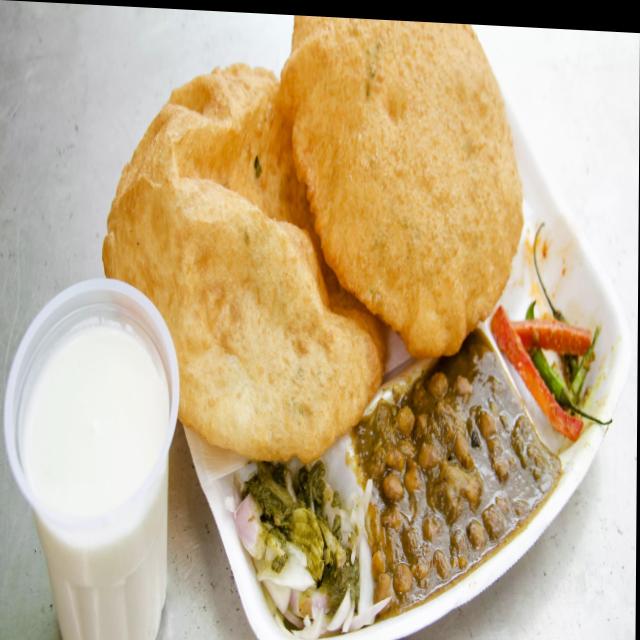
Dish: chole_bhature